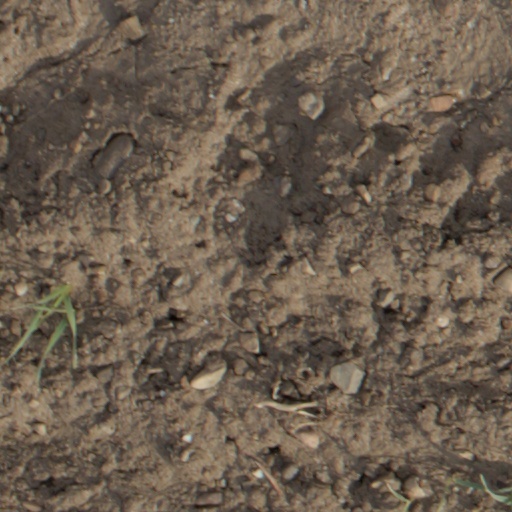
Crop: wheat